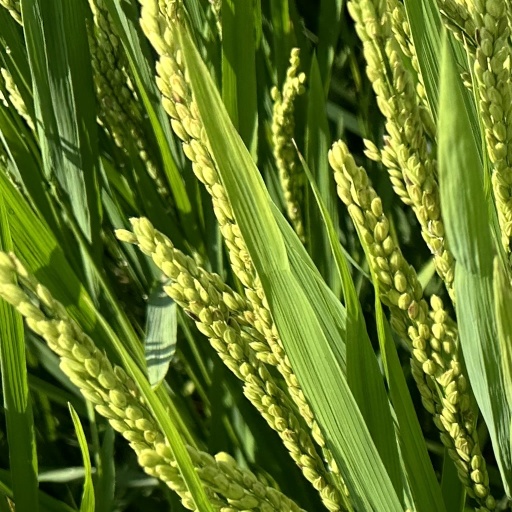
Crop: rice